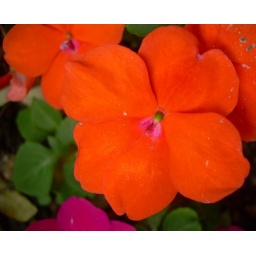
impatien bloom in a flower bed at the park